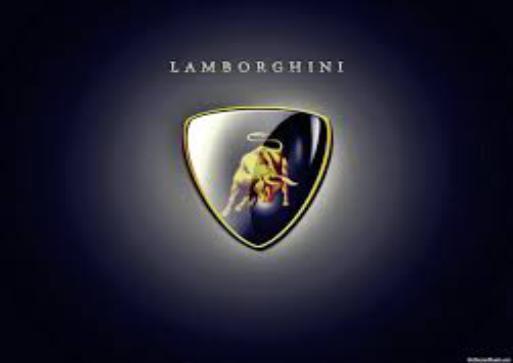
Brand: Lamborghini
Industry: Transportation